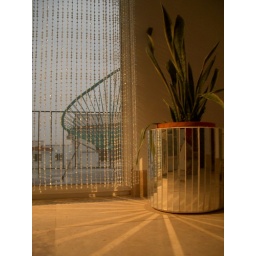
a pale green beaded curtain covering the window leading to the terrace, framed by a retro mirrored planter